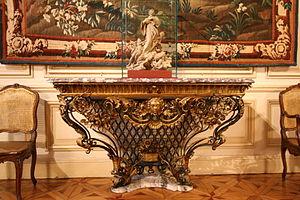
Table console d'époque Régence vers 1720 du musée Grobet-Labadié à Marseille. Fer forgé, tôle dorée. 93x68x151 cm.